Beltsville, Maryland

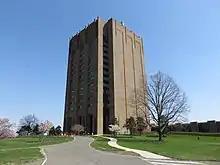
The National Agricultural Library in 2018

Beltsville is a census-designated place (CDP) in northern Prince George's County, Maryland, United States. The community was named for Truman Belt, a local landowner. The 2020 census counted 20,133 residents. Beltsville includes the unincorporated community of Vansville.